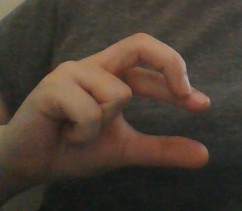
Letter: thal